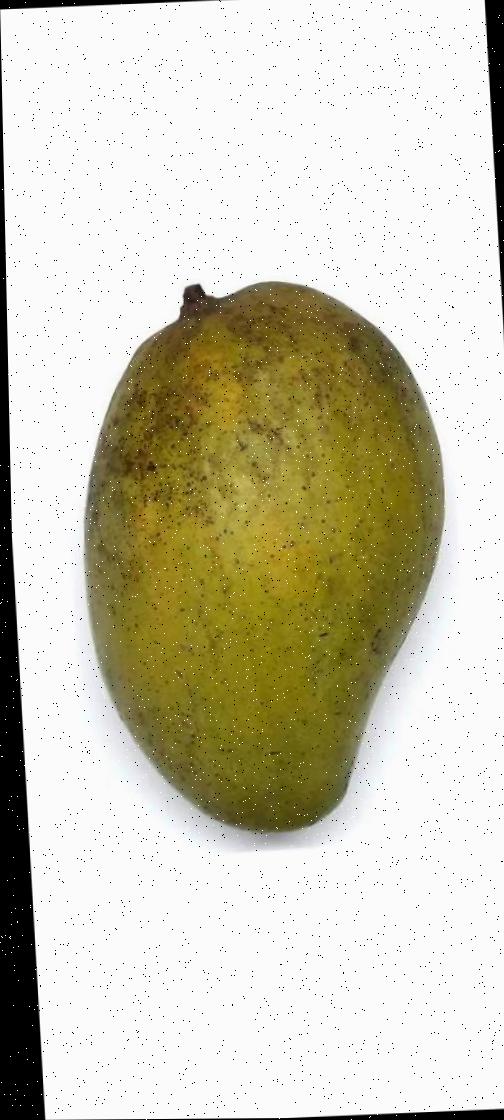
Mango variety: Rupali